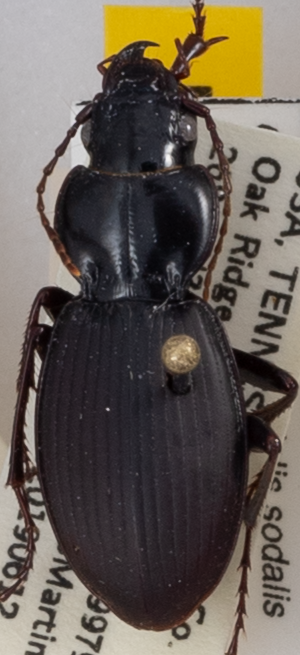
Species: Cyclotrachelus sodalis
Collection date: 2019-06-12
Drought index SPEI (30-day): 0.42
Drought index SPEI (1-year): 2.09
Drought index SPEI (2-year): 2.09